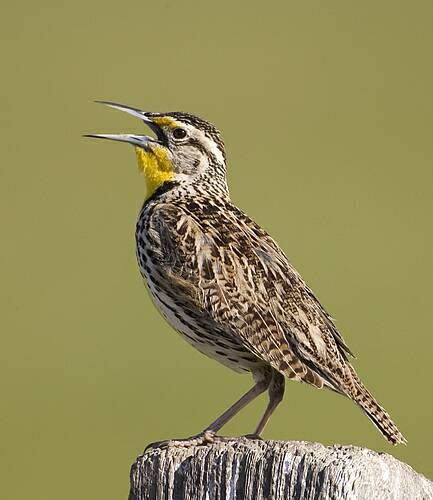
A photo of a western meadowlark